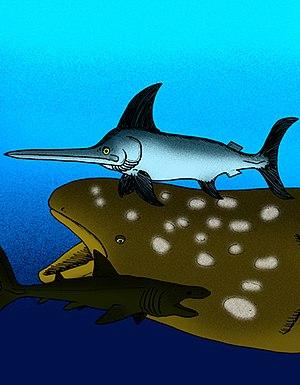
Cetorhinus parvus est une espèce éteinte de poissons de la famille des Cetorhinidae, famille qui ne compte qu'une seule espèce actuelle, le requin pèlerin.